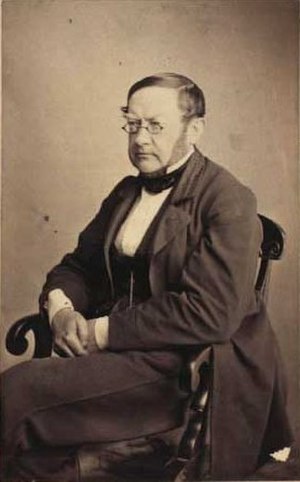
Selvportræt / Gallerier med eksempler på selvportrætter gennem tiden / Fotografi
Når en person eller kunstner portrætterer sig selv, kaldes resultatet et selvportræt. Selvportræt kan fx laves i skulptur, foto-, tegne- og malerkunsten.